Silvio Berlusconi

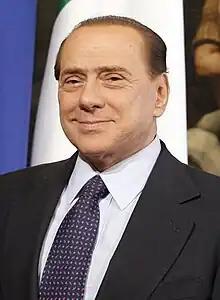
Berlusconi in 2010

Silvio Berlusconi (29 September 193612 June 2023) was an Italian media tycoon and politician who served as the prime minister of Italy in three governments from 1994 to 1995, 2001 to 2006 and 2008 to 2011. He was a member of the Chamber of Deputies from 1994 to 2013; a member of the Senate of the Republic from 2022 until his death in 2023, and previously from March to November 2013; and a member of the European Parliament (MEP) from 2019 to 2022, and previously from 1999 to 2001. With a net worth of US$6.8 billion in June 2023, Berlusconi was the third-wealthiest person in Italy at the time of his death.